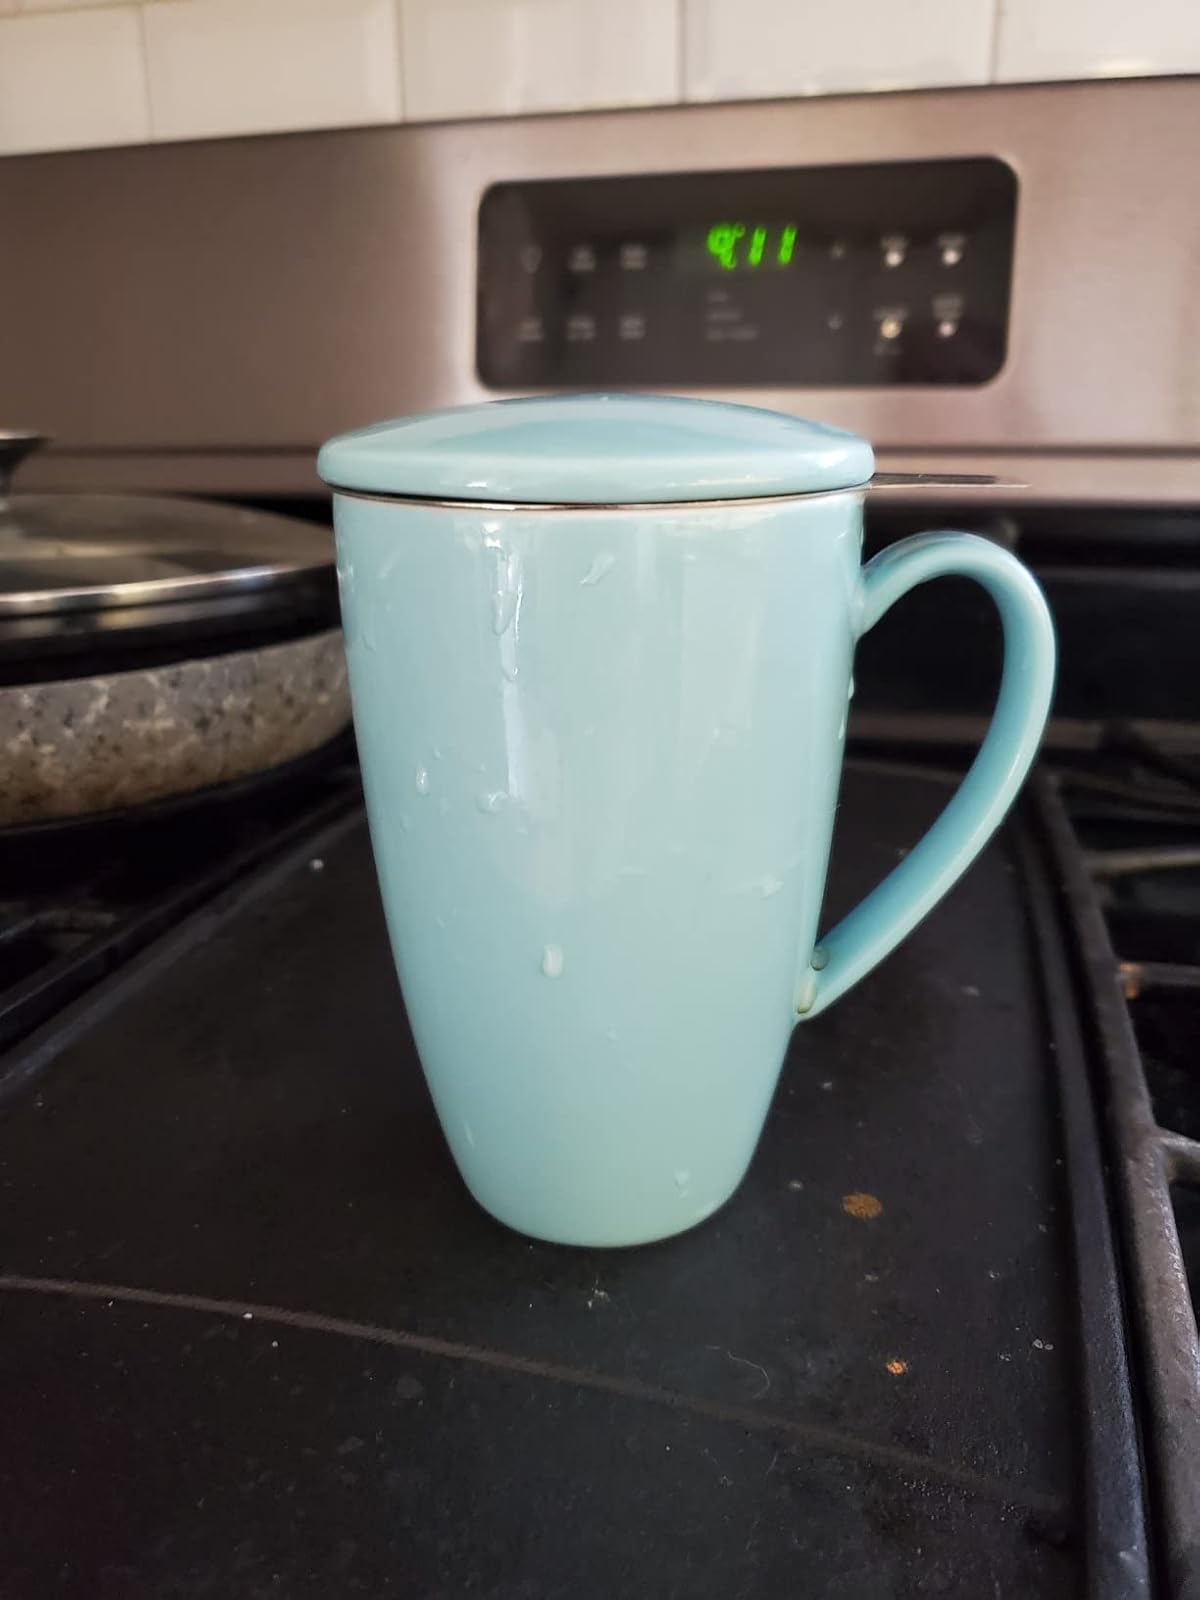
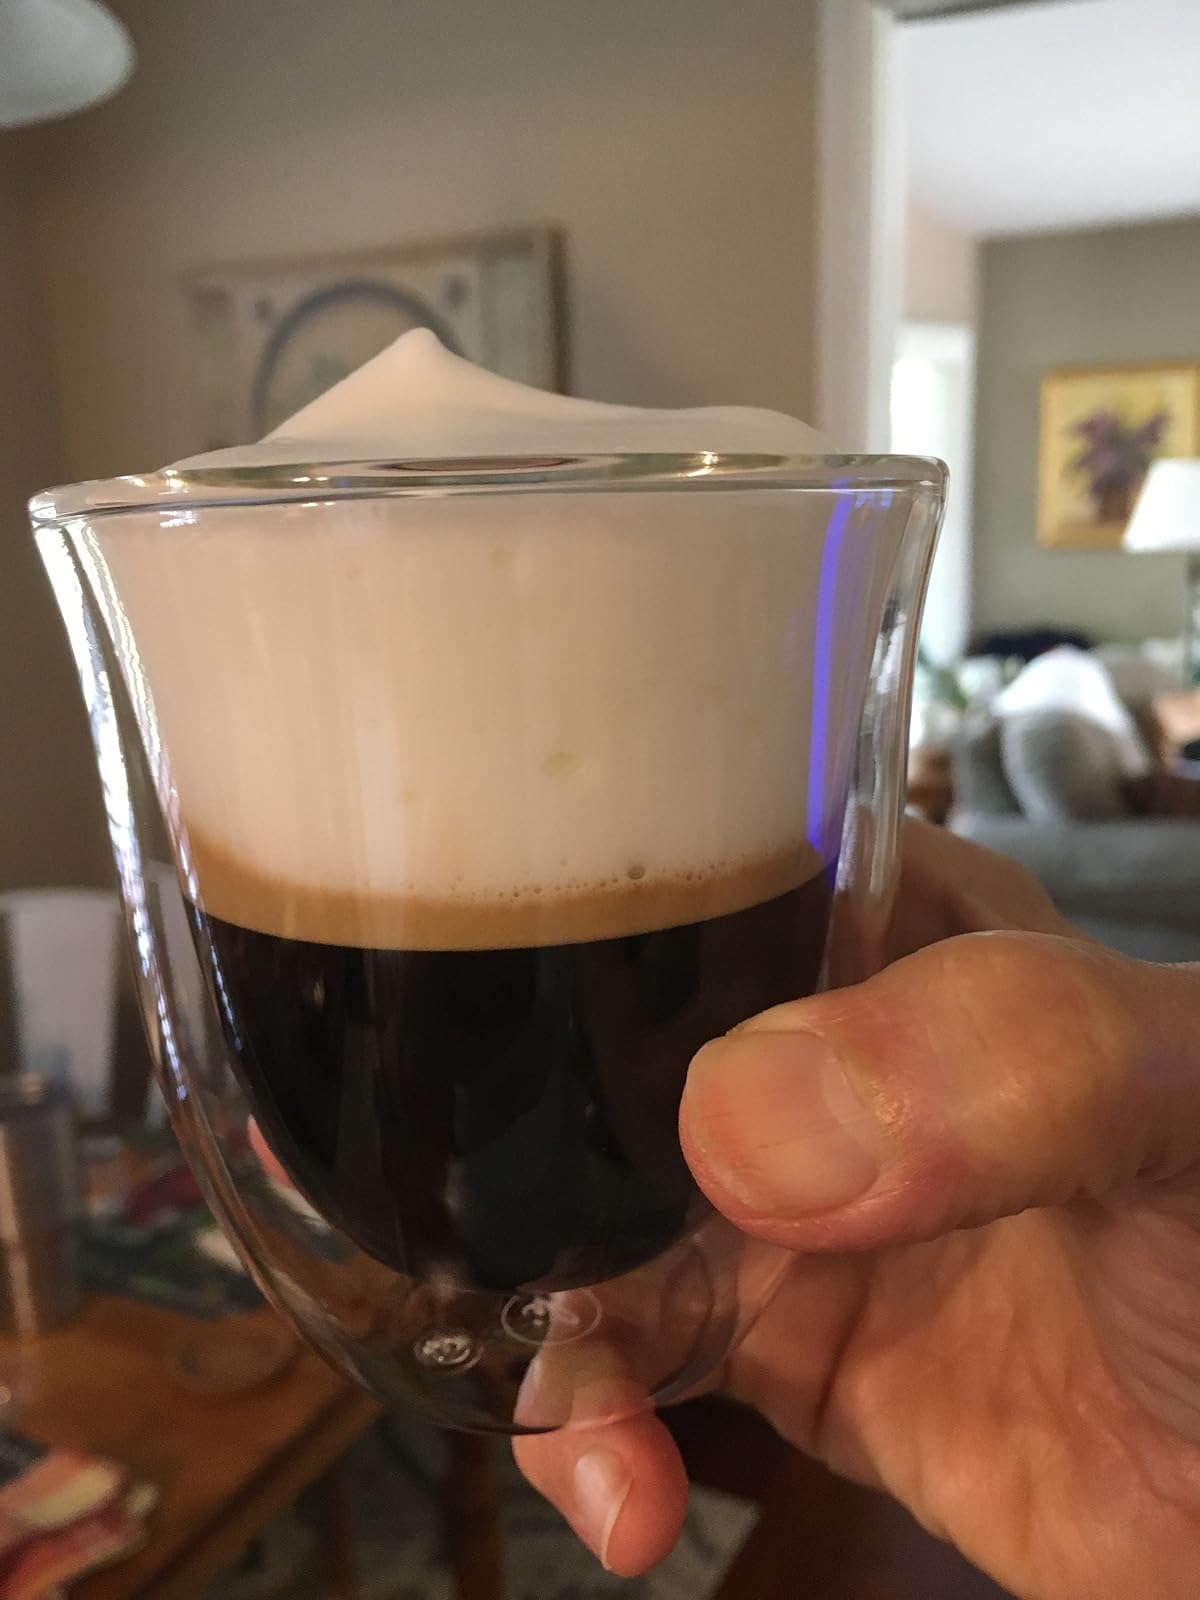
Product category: items_mug
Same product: no